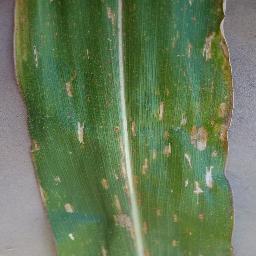
Label: Corn_(Maize)___Gray_Leaf_Spot_(Cercospora)